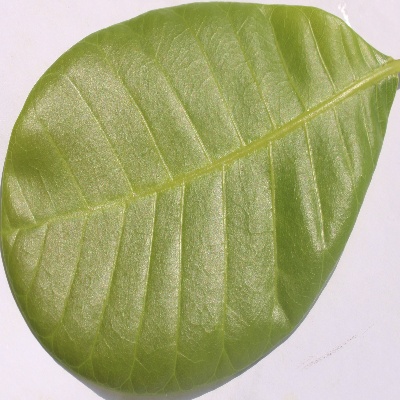
Crop: Cashew
Condition: healthy